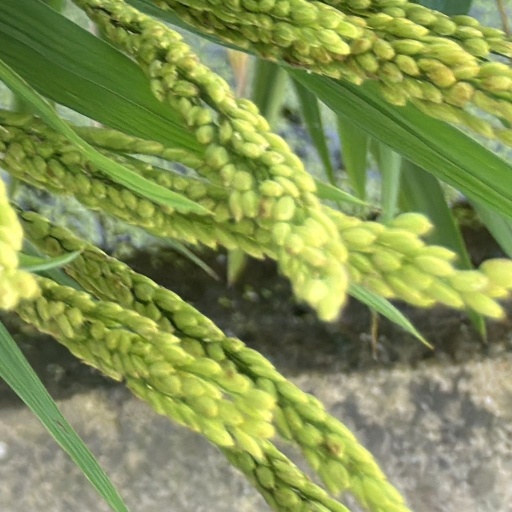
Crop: rice